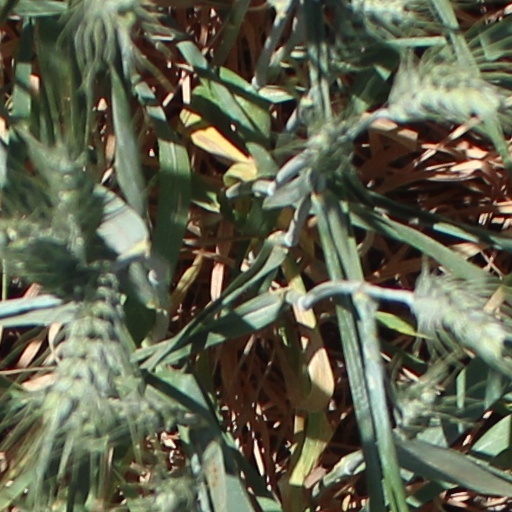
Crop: wheat